William George Ainslie

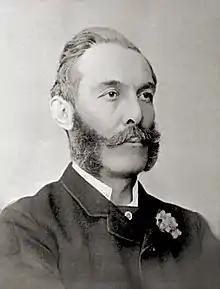
William George Ainslie

Born in 1832 in Bengal, India, and educated at Sedbergh School, Ainslie was a son of Montague Ainslie (1792–1884), a native of Kendal in Westmorland.